Wisconsin Highway 111

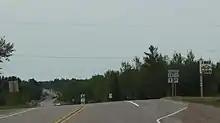
Northeast terminus from WIS13

Highway 111 begins at a junction with US 8 in the Town of Catawba, east of the village of the same name. The highway heads north through a rural area, crossing into the Town of Harmony. It runs through a mixture of forest and farmland, passing to the east of Lake Sixteen. Past a junction with County Highway J, the highway curves to the northeast. After it intersects several local roads, the route turns west into the Town of Worcester and terminates at Highway 13. The road continues east as the unmarked Little Chicago Road.